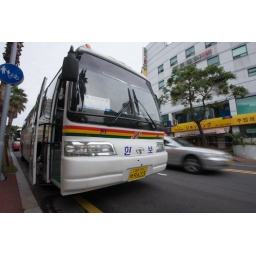
Our tour bus on a street in Jeju city.